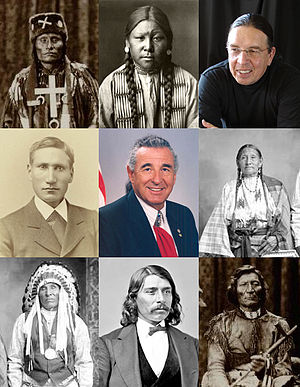
Cheyenne (indfødte amerikanere)
Cheyenne-høvdinger og andre kendte cheyenne
"Cheyenne-folket er prærieindianere, i dag opdelt i to føderalt anerkendte stammer: nord-cheyenner i Montana, og i Oklahoma syd-cheyenner, som kalder sig tsétsêhéstâhese, dvs. ""mennesker"". De taler sproget cheyenne, som tilhører gruppen algonkinsprog.